Community pantries in the Philippines

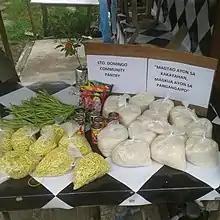
Another community pantry in Camaligan, Camarines Sur.

The Maginhawa community pantry had gone viral on social media, prompting other communities to begin establishing their own pantries, the first being on nearby C. P. Garcia Avenue where a small community pantry was put up within hours of Non's initiative going viral on social media. Pantries on the nearby Matiyaga Street, along P. Noval Street in Sampaloc, Manila, and on the grove area of Barangay Batong Malake in Los Baños, Laguna soon followed, and eventually pantries were set up in even more distant places in the Philippines such as Iligan and Puerto Princesa.